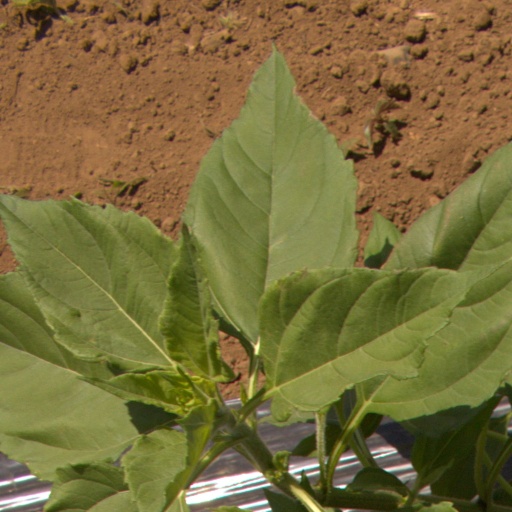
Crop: Jerusalem artichoke